Iran–Iraq War

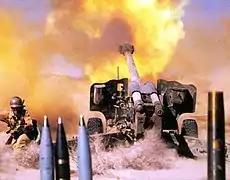
Iranians firing a 152mm D-20 howitzer

By 1984, the Iranian ground forces were reorganised well enough for the Revolutionary Guard to start Operation Kheibar, which lasted from 24 February to 19 March. On 15 February 1984, the Iranians began launching attacks against the central section of the front, where the Second Iraqi Army Corps was deployed: 250,000 Iraqis faced 250,000 Iranians. The goal of this new major offensive was the capture of Basra-Baghdad Highway, cutting off Basra from Baghdad and setting the stage for an eventual attack upon the city. The Iraqi high command had assumed that the marshlands above Basra were natural barriers to attack, and had not reinforced them. The marshes negated Iraq's advantage in armour, and absorbed artillery rounds and bombs. Prior to the attack, Iranian commandos on helicopters had landed behind Iraqi lines and destroyed Iraqi artillery. Iran launched two preliminary attacks prior to the main offensive, Operation Dawn 5 and Dawn 6.